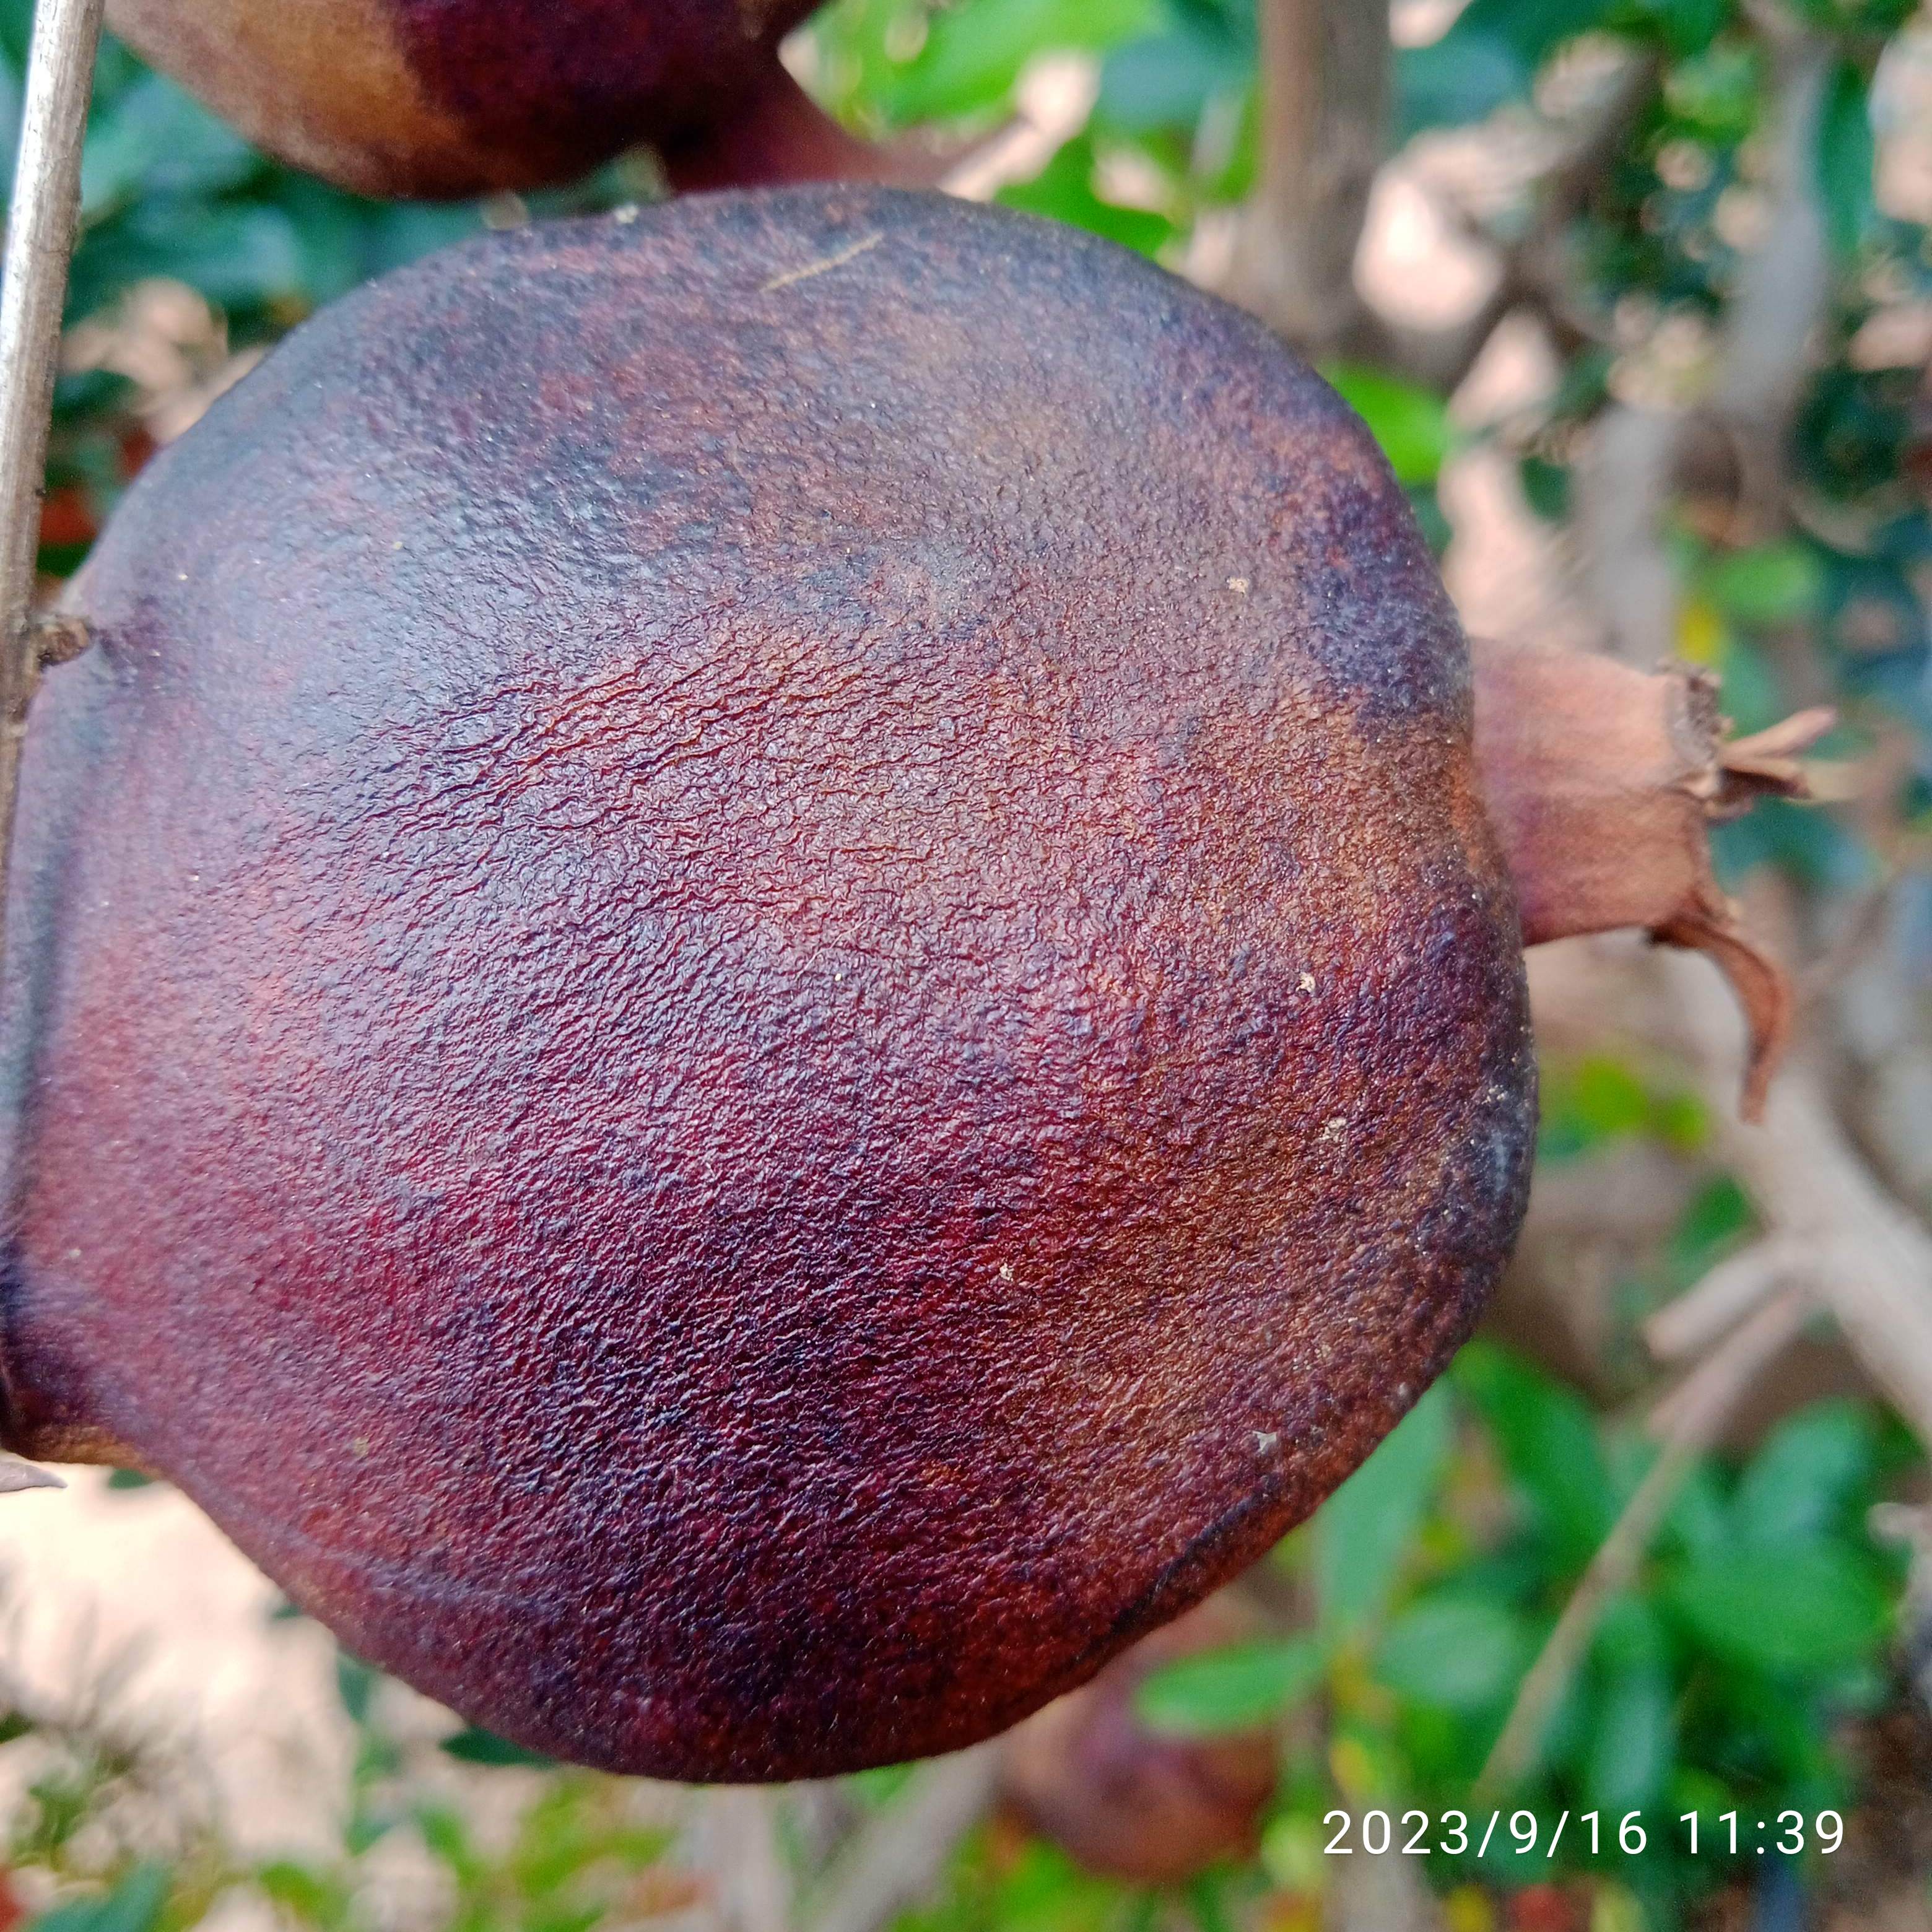
Label: Alternaria